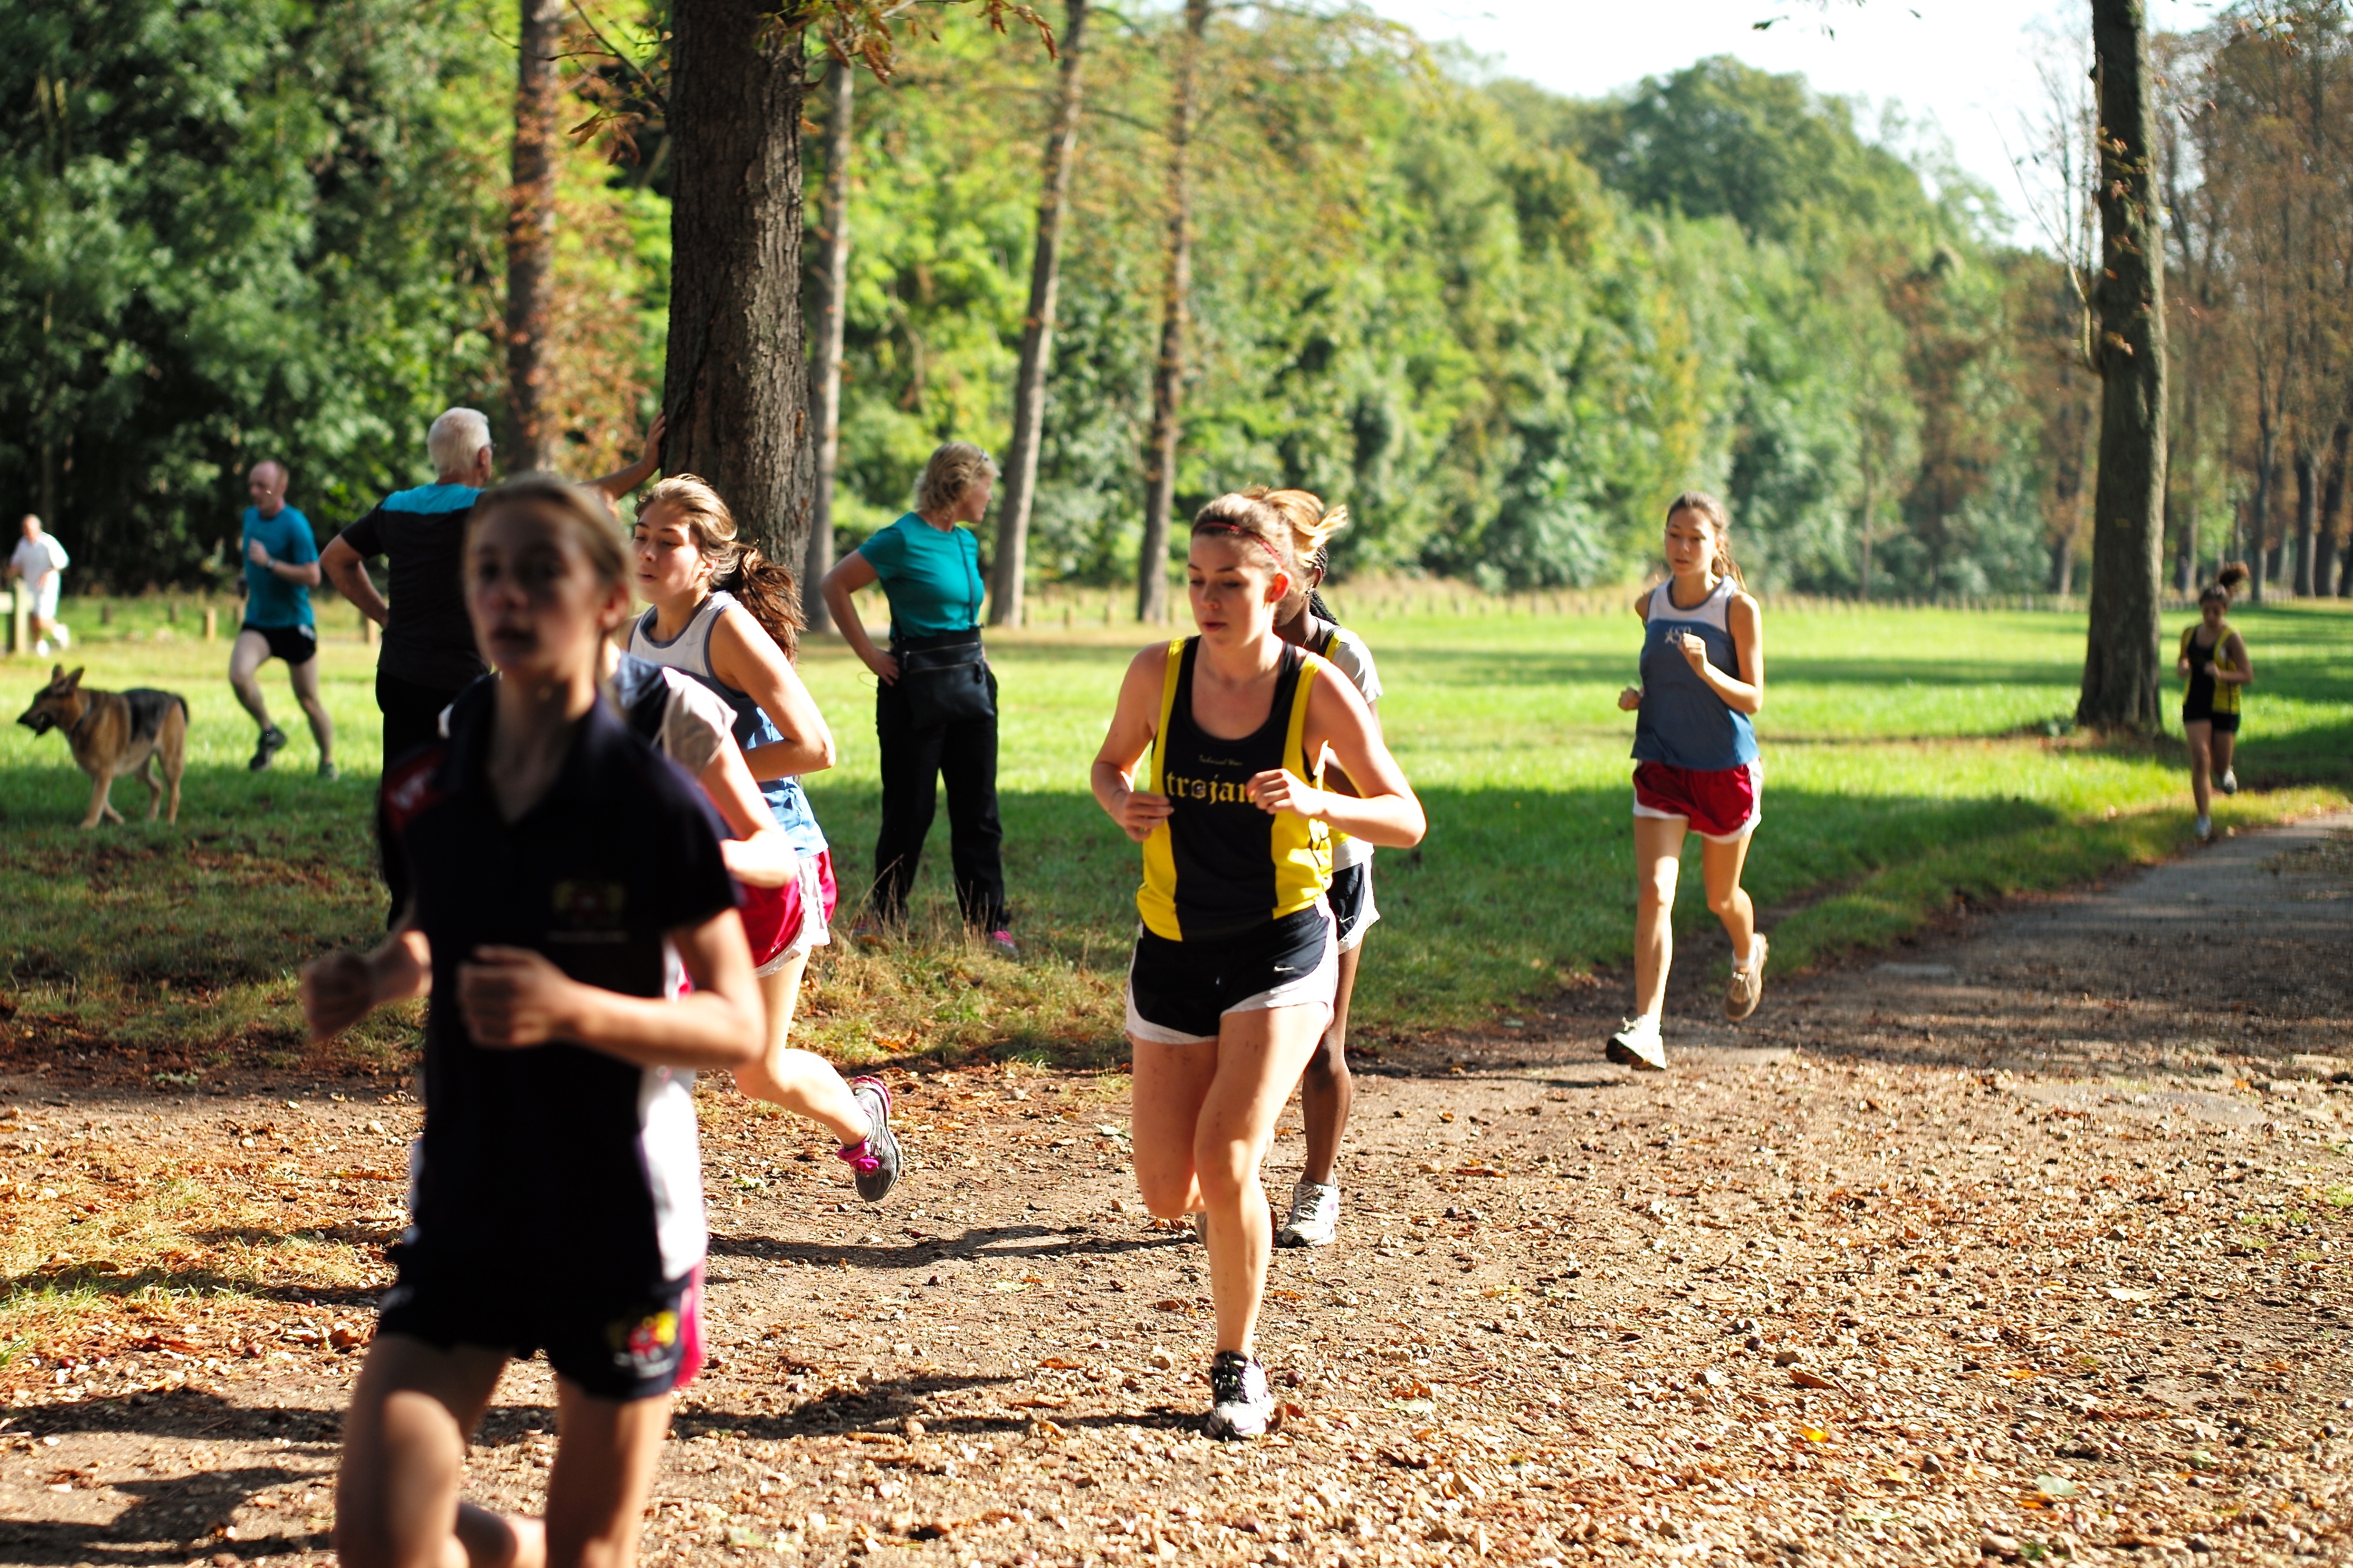
person, cloud, sport, running, run, paris, country, recreation, france, jogging, cross, race, competition, september, hague, girls, m, american, team, sports, boys, saint, parc, 50, school, runners, filter, nd, endurance, leica, 240, summilux, meet, xc, physical exercise, outdoor recreation, human action, endurance sports, ultramarathon, duathlon, cross country running